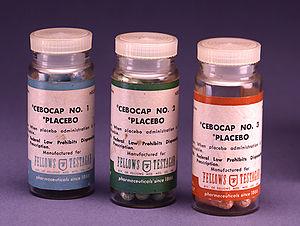
Un placebo est un procédé thérapeutique n'ayant pas d'efficacité propre ou spécifique mais agissant sur le patient par des mécanismes psychologique et physiologiques. Il existe diverses formes de placebo. Dans le domaine du médicament, un « placebo pur » est un traitement sans aucune substance active ; un « placebo impur » est un produit actif sur le plan pharmacologique mais dépourvu d’effet sur la pathologie traitée, ou bien dont l’efficacité a été insuffisamment démontrée.